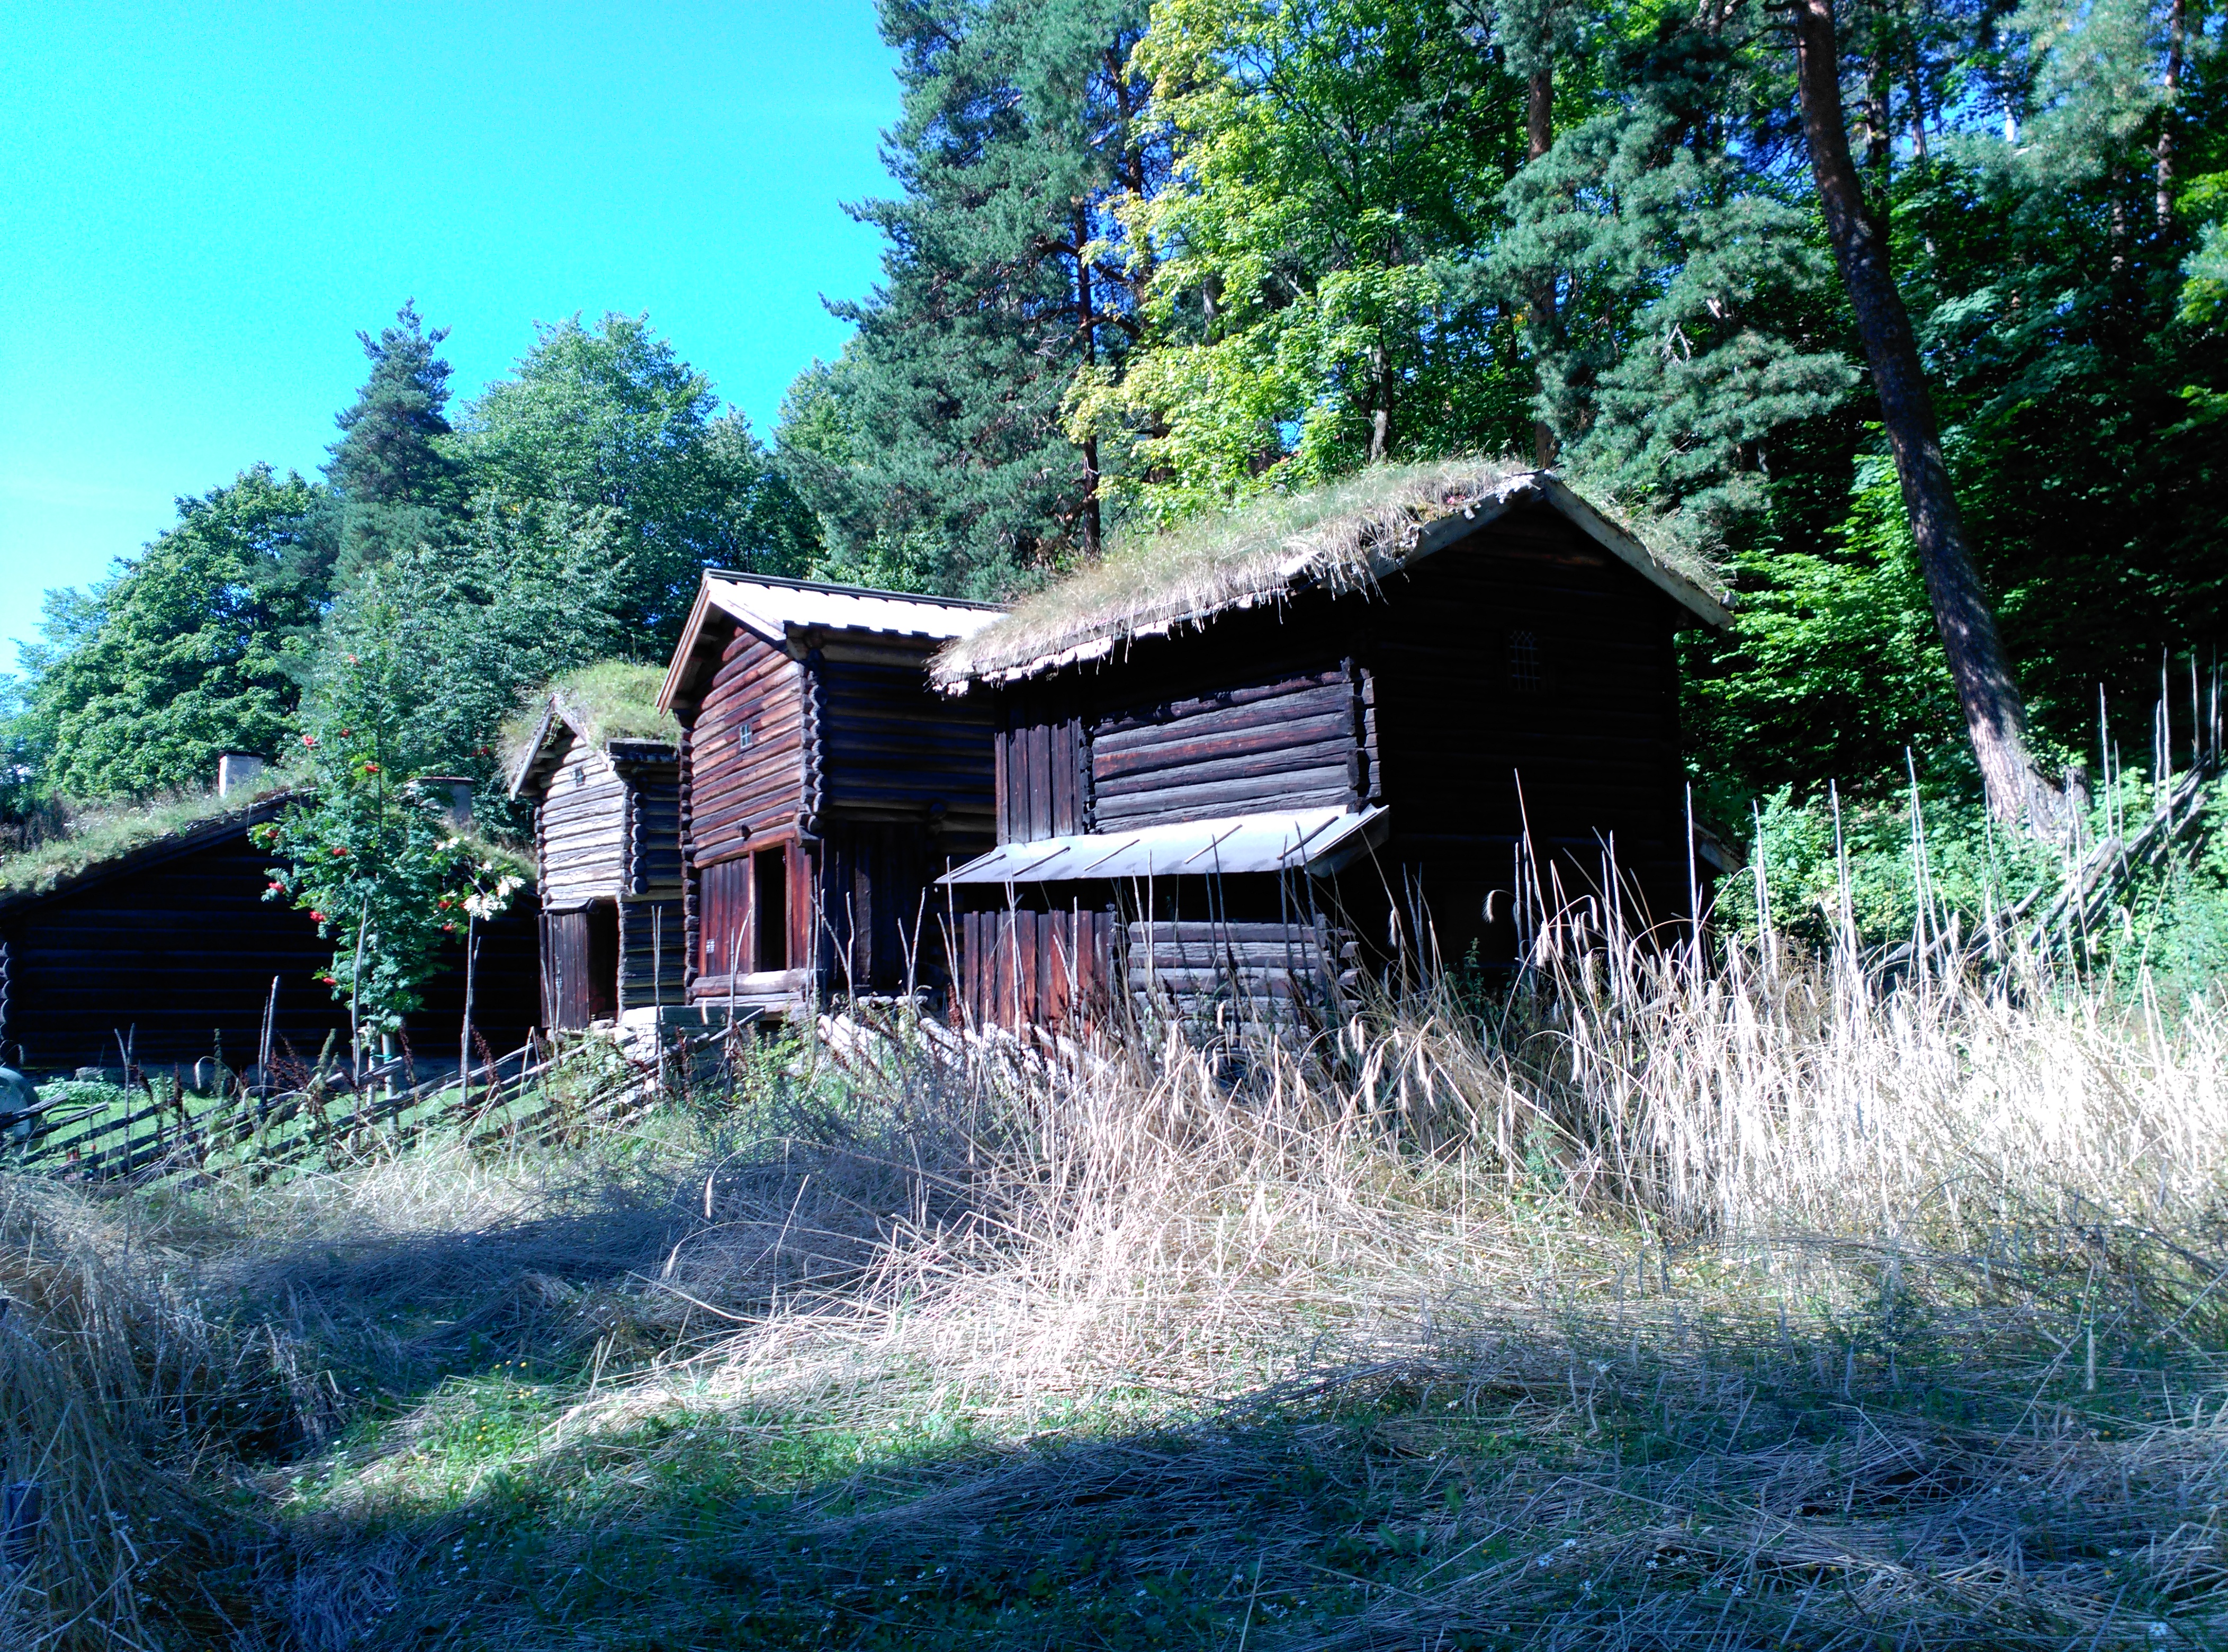
natural, house, property, home, tree, natural landscape, cottage, building, rural area, shed, shack, grass, log cabin, architecture, hut, landscape, forest, real estate, roof, plant, state park, barn, national park, farmhouse